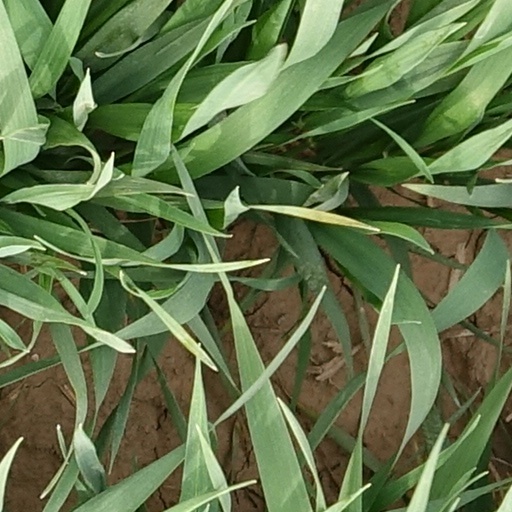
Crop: wheat